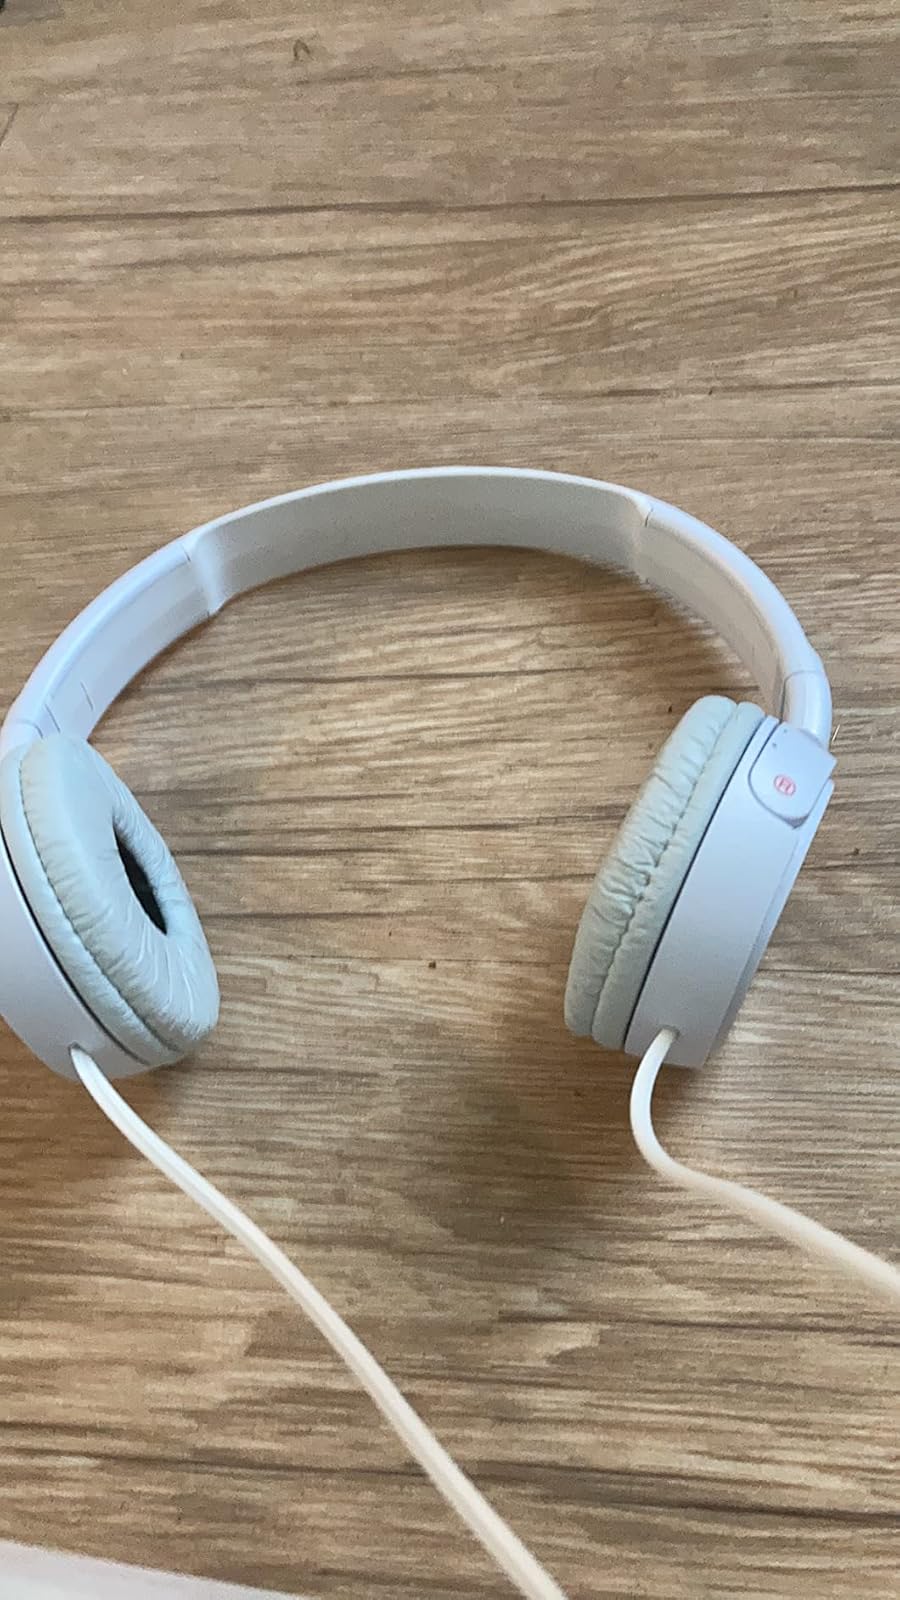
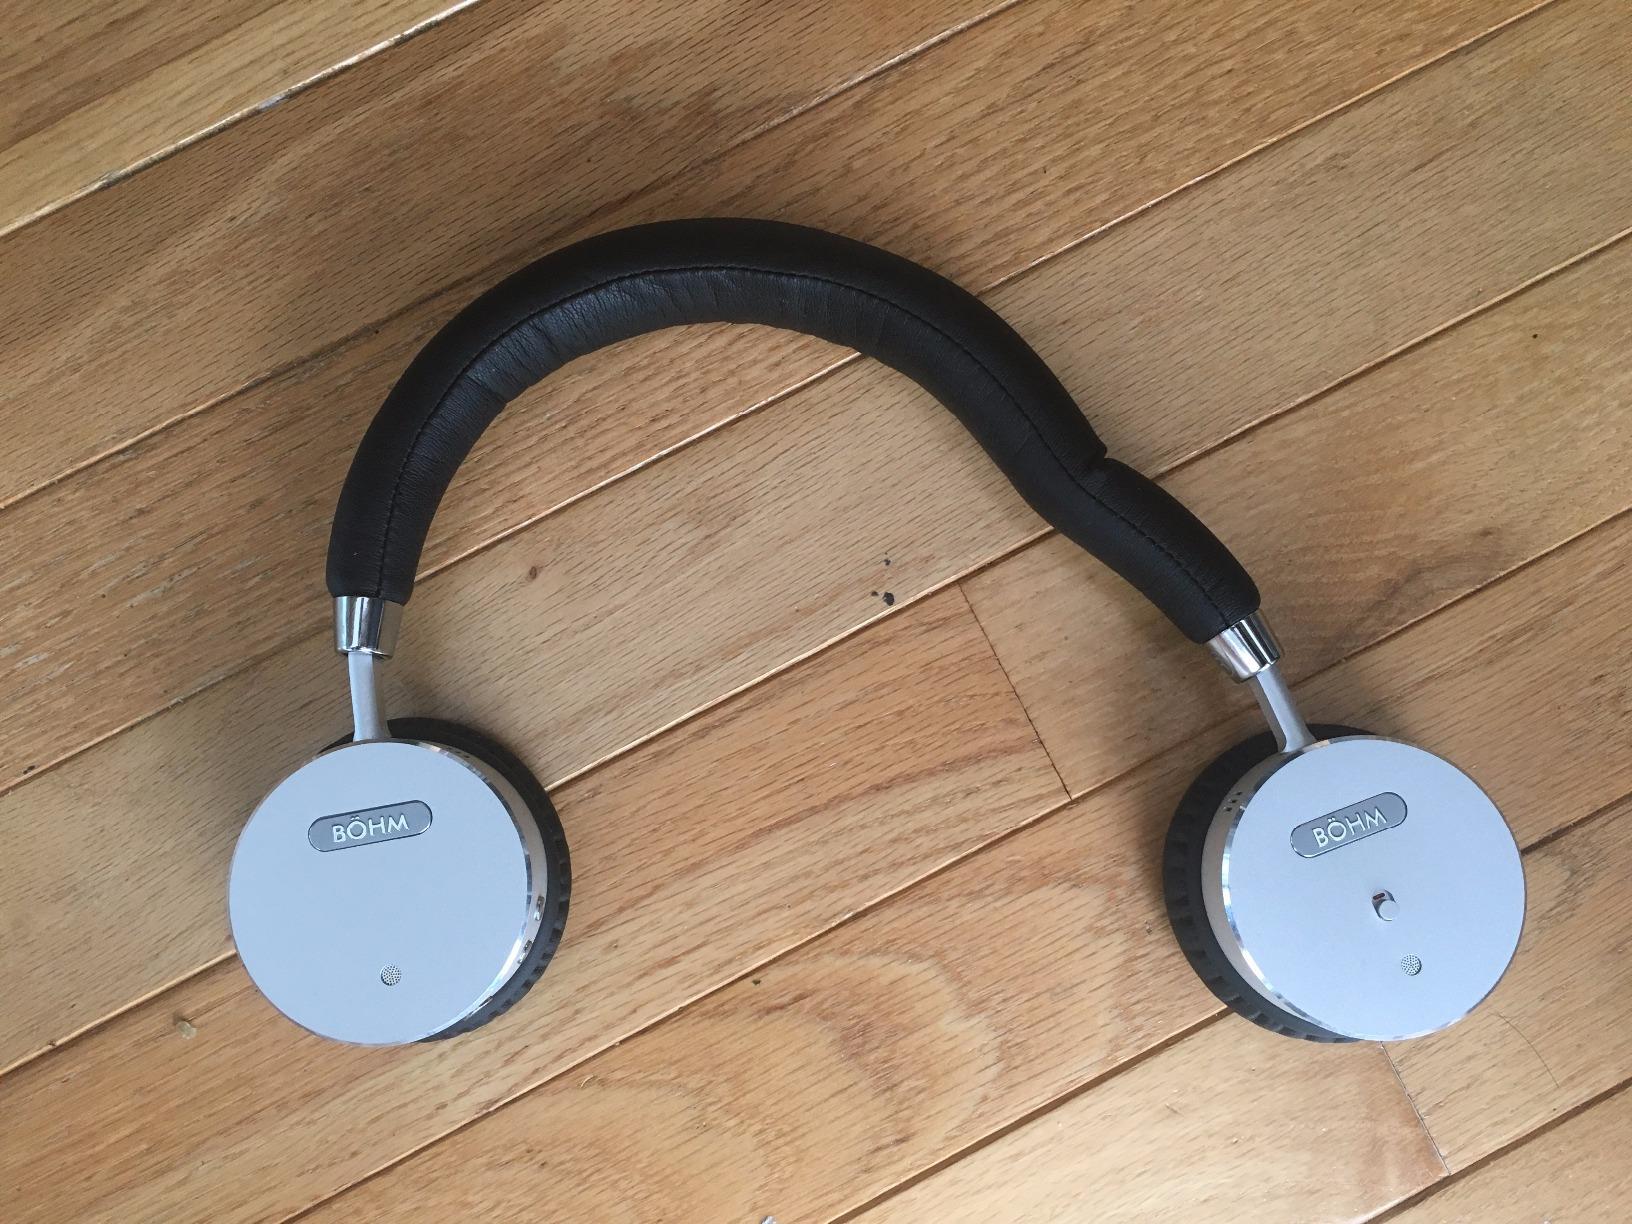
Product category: headphones
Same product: no